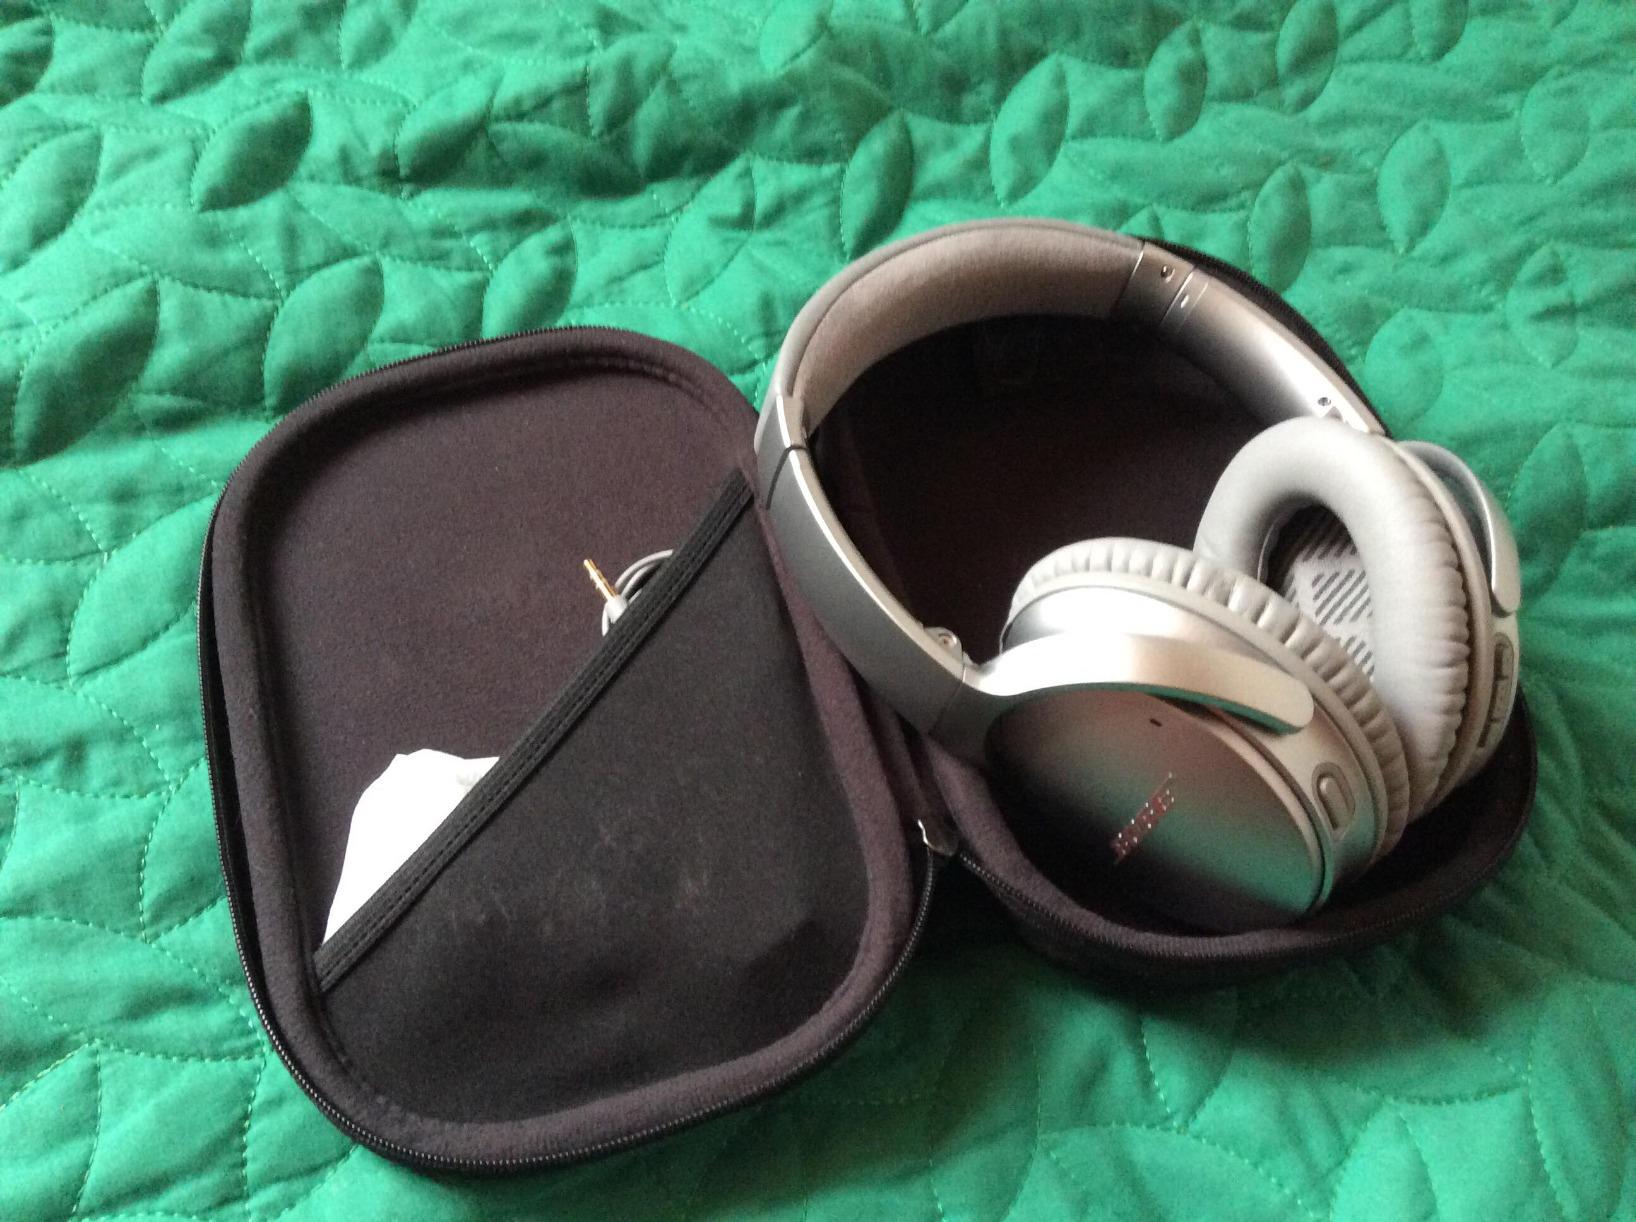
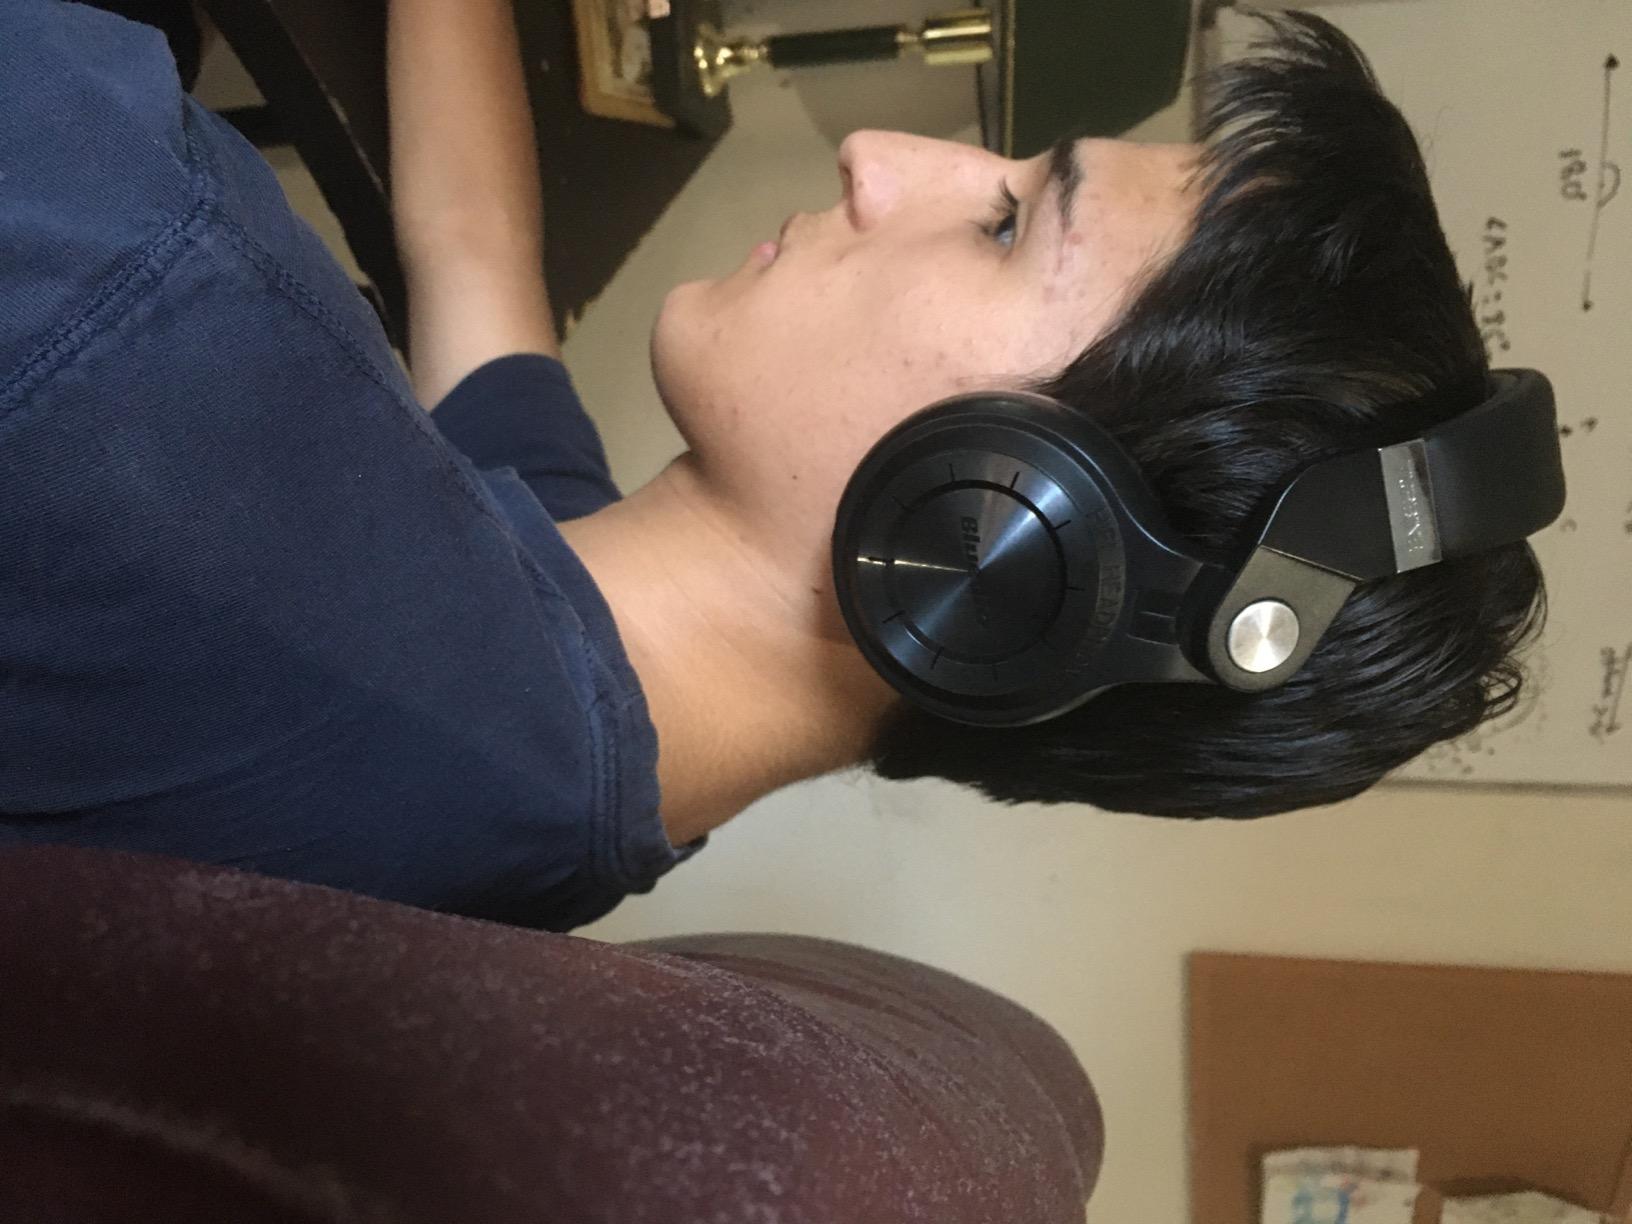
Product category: headphones
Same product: no